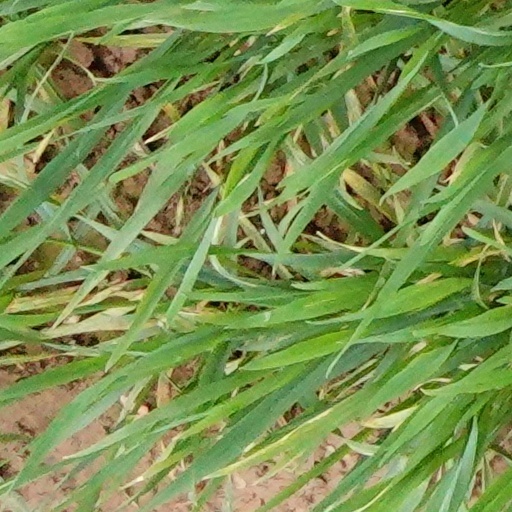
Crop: wheat